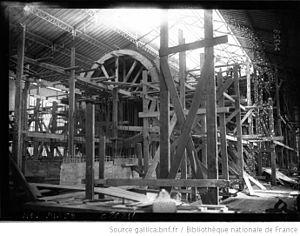
Issy-les-Moulineaux - Service technique de l'aéronautique - soufflerie automatique en construction
Le Service technique de l'aéronautique ou Section technique de l'aéronautique est un organisme étatique français chargé de coordonner les études concernant l'aéronautique. Créé en 1916 sous le nom de Section technique de l'aéronautique, l'institution existera jusqu'en 1980 où, à la suite d'une refonte des différents organismes en rapport avec l'aviation, elle verra ses attributions réparties dans différents services dont le Service technique des programmes aéronautiques.